Farm to Market Road 1709

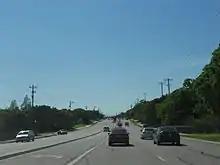
Looking westbound on FM 1709, in Southlake

FM 1709 has a western terminus at the intersection with the I-35W frontage road, heading north. At this point, the road is a four-lane road. From there, FM 1709 passes several small farms and ranches, hence the name "Farm to Market Road". After about a mile or two, the highway runs past a large neighborhood and several small strip malls on the eastern edge of Fort Worth. FM 1709 proceeds into the City of Keller. Just after entering Keller, the road passes Blue Sky, a large indoor soccer facility. Afterward, the highway intersects with US Highway 377 (US 377), where it becomes a six-lane divided highway. The road proceeds through downtown Keller a commercial area. At its intersection with Pearson Lane (County Road 4041, CR 4041), the highway exits Keller and enters the City of Southlake. FM 1709 goes for a short distance into Southlake before intersecting with Davis Boulevard (FM 1938). After this, the road passes several small shopping centers and other small businesses. After about from Davis Boulevard, the route passes Carroll Senior High School.